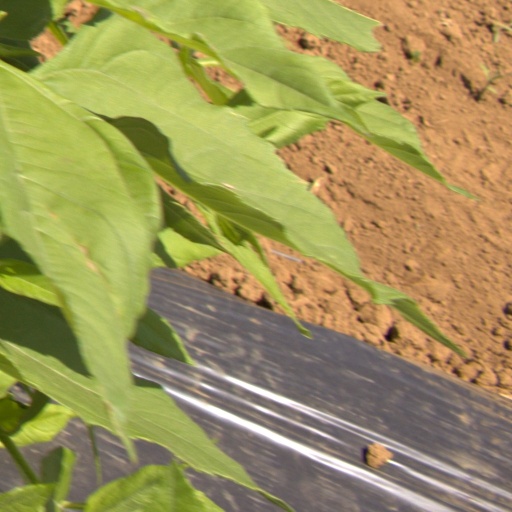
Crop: Jerusalem artichoke